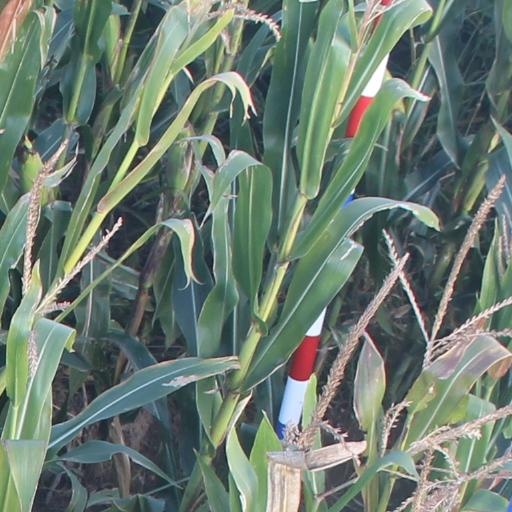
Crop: maize; corn